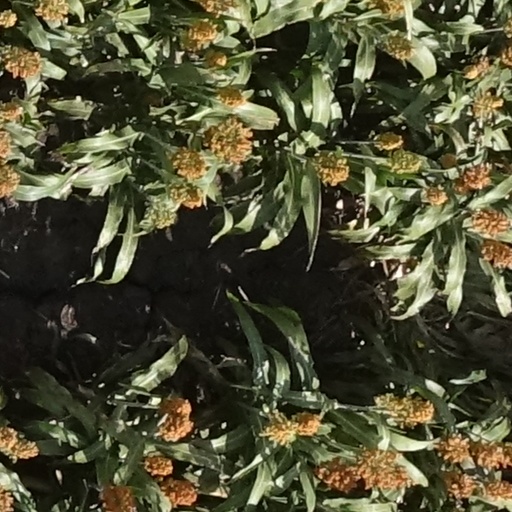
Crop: sorghum